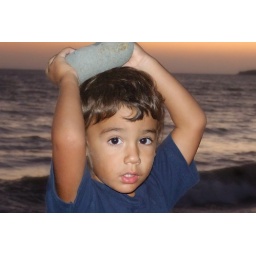
This was taken of my nephew Jacey. he was chuckin the big rocks in the water and i caught the sunset in the back.